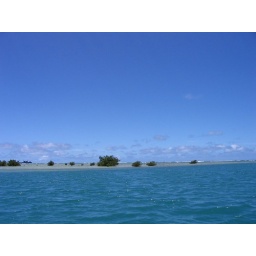
From when we took a duck tour in Oahu. The water was unbelievable.